Francis of Assisi

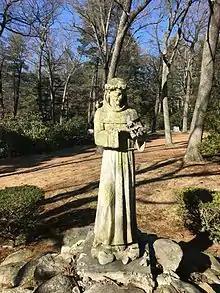
A garden statue of Francis of Assisi with birds

Francis set out to replicate Christ and literally carry out his work. This is important in understanding Francis' character, his affinity for the Eucharist, and his respect for the priests who carried out the sacrament. Francis preached: "Your God is of your flesh, He lives in your nearest neighbour, in every man."